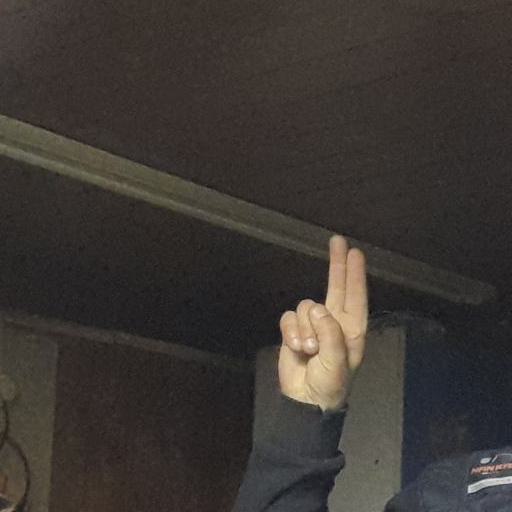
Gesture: two_up